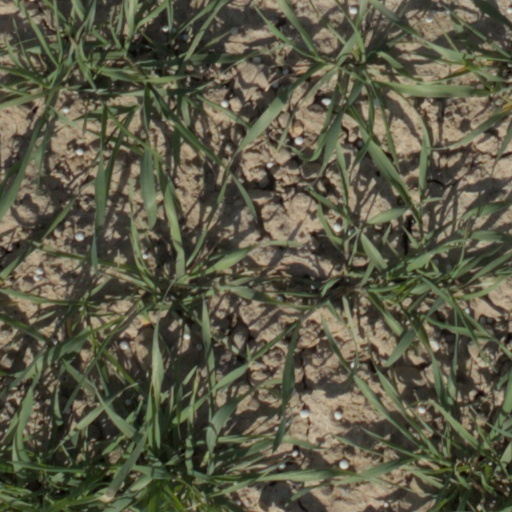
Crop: wheat